Justin Hoyte

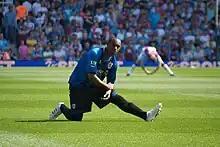
Hoyte playing for Middlesbrough in 2009

On 28 December 2009, Hoyte scored his first goal for Middlesbrough with a cross-shot against Barnsley. Under Tony Mowbray, Hoyte became a regular for the team.